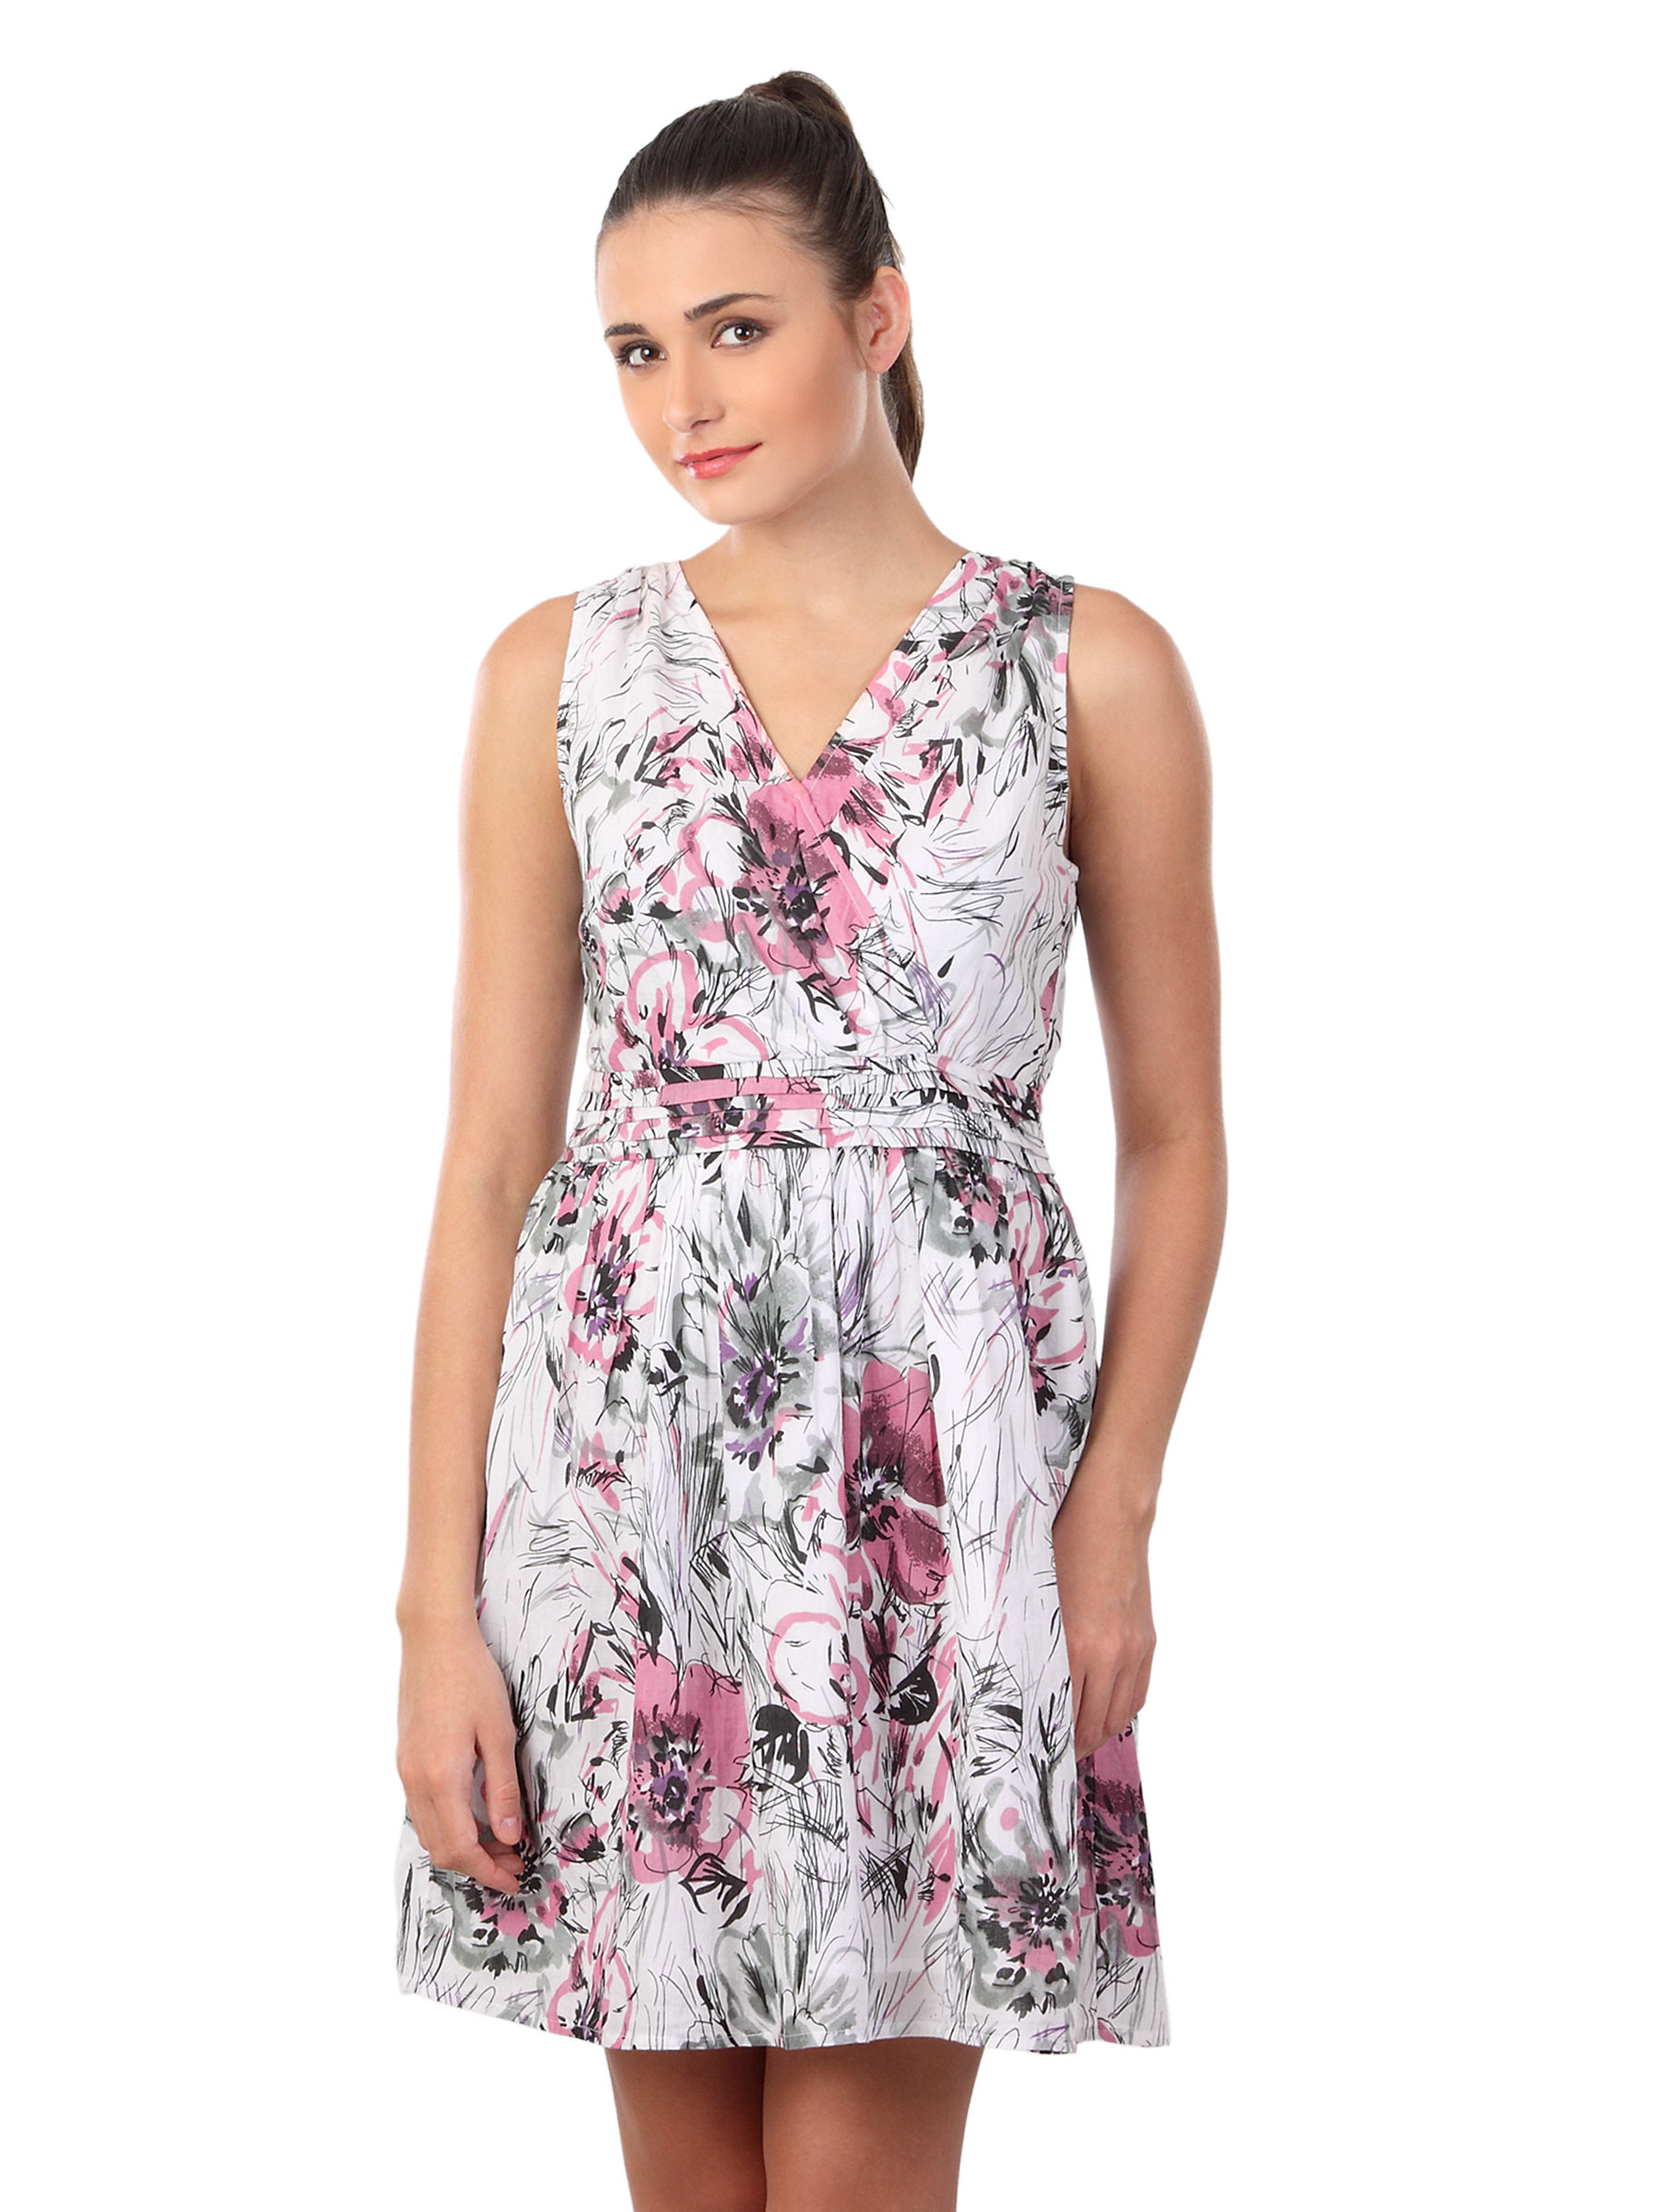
Latin Quarters Women White & Pink Printed Dress
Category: Apparel / Dress / Dresses
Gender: Women
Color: White
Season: Summer 2012
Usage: Casual